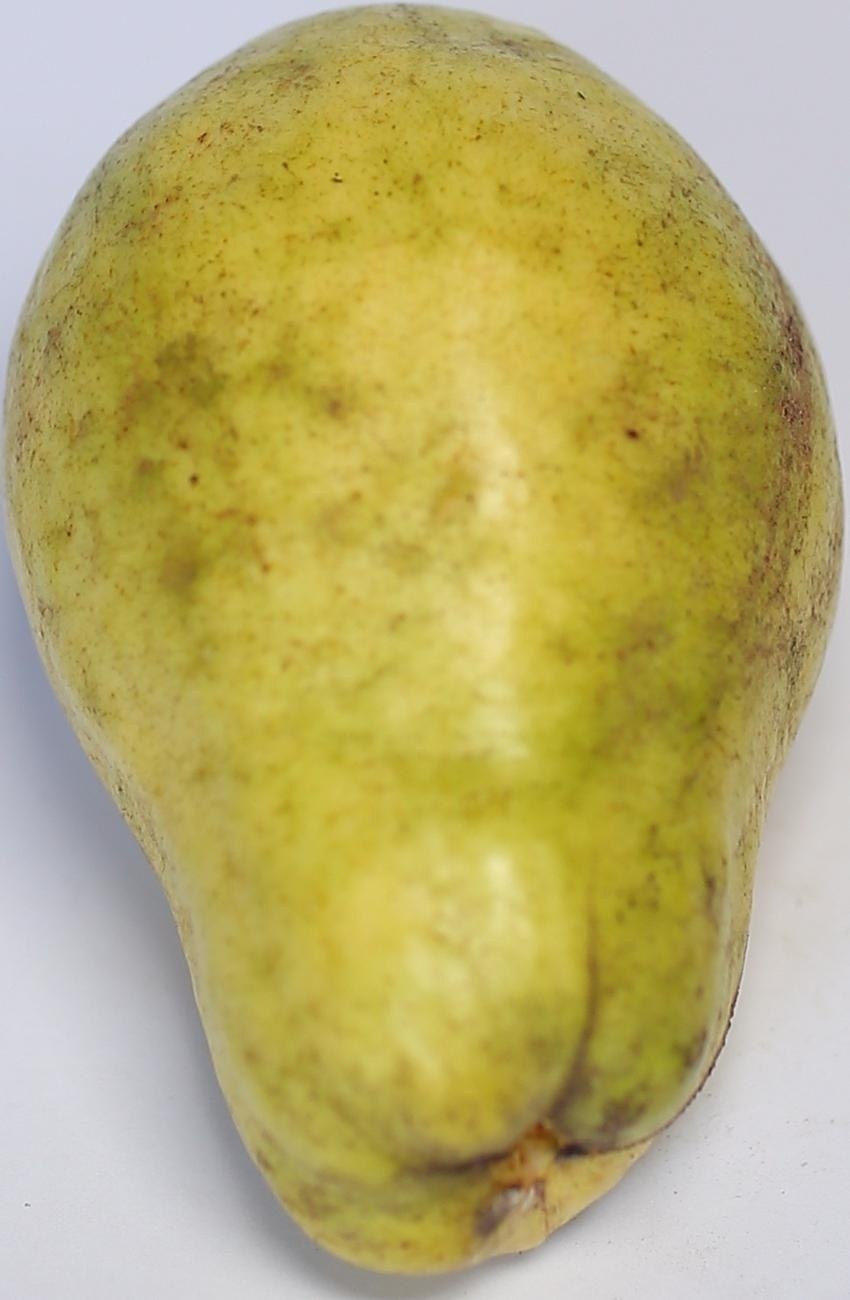
Maturity: mature-green
Variety: thadhrami